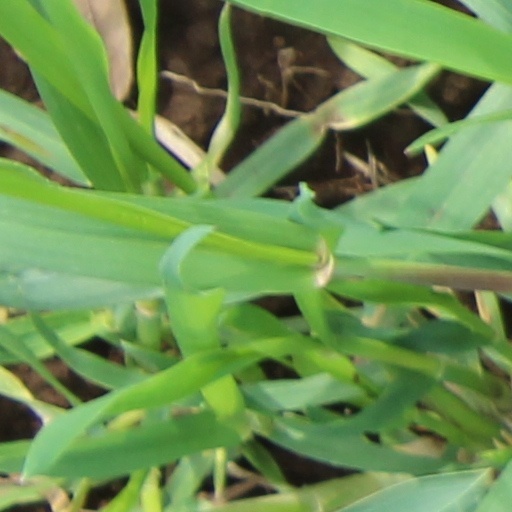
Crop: wheat